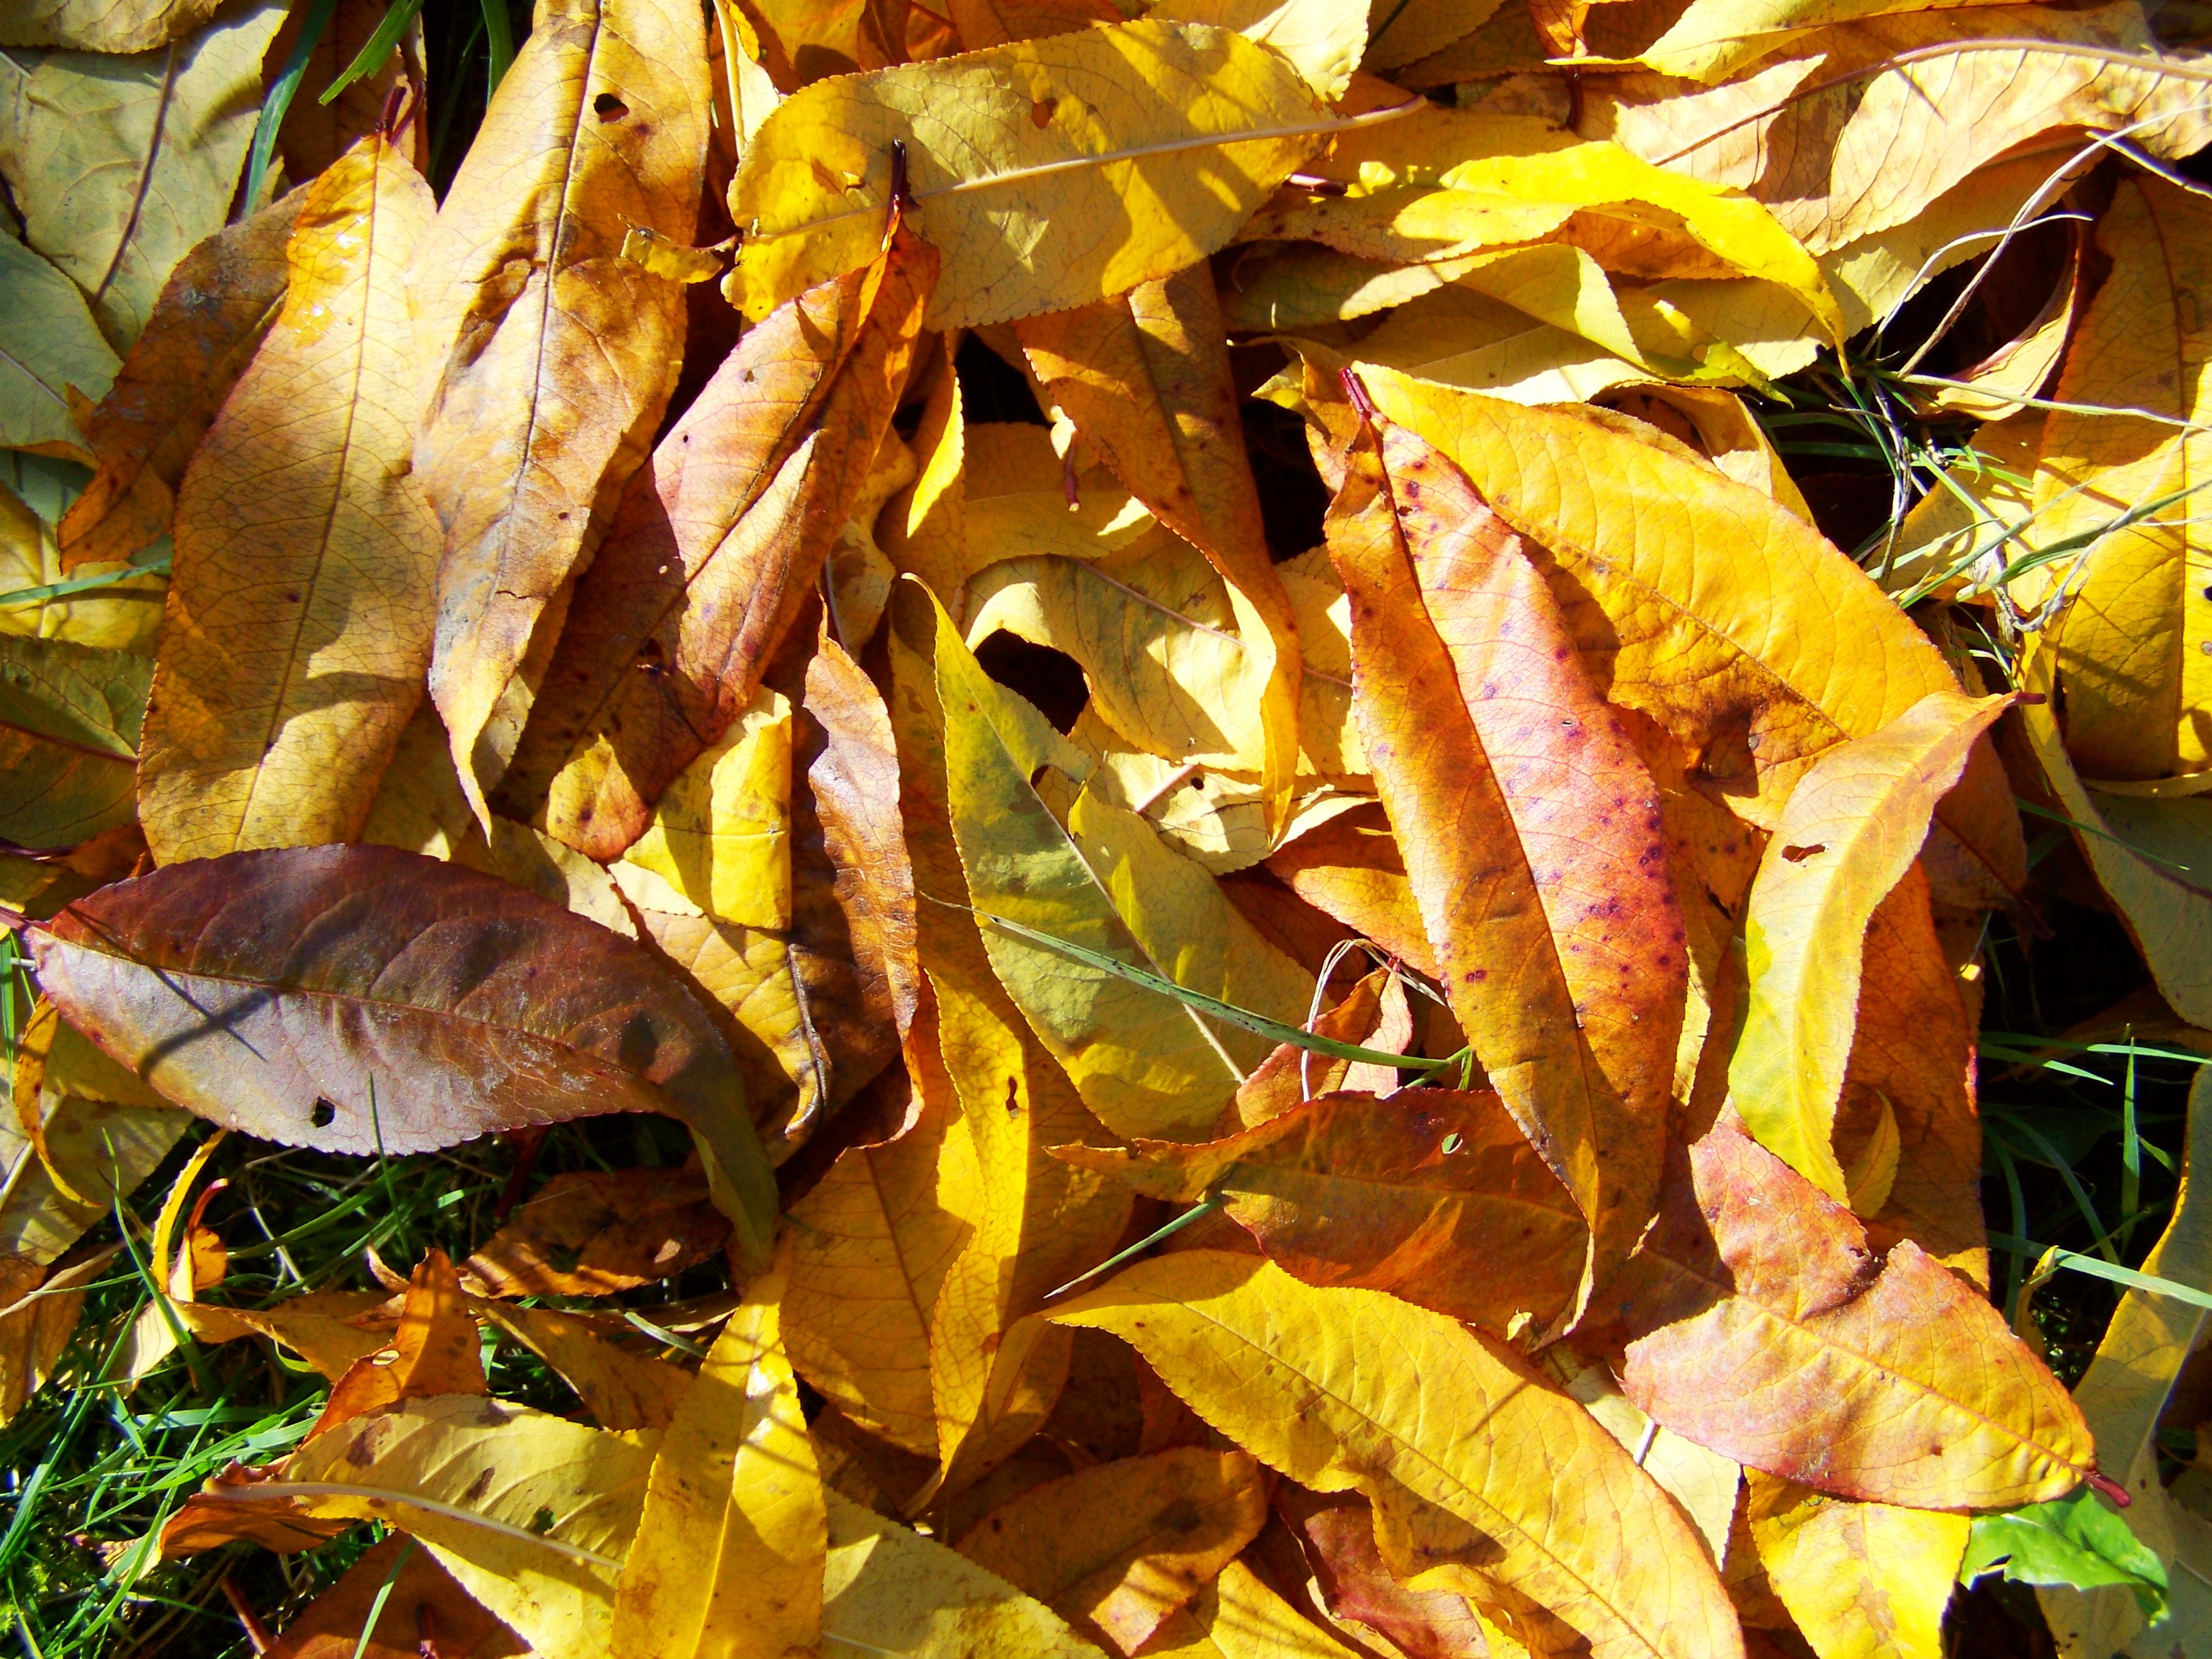
nature, tree, leaf, yellow, autumn, flora, season, plant, botany, woody plant, flower, land plant, sunlight, branch, deciduous, flowering plant